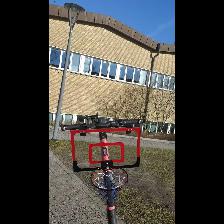
Label: NonHuman